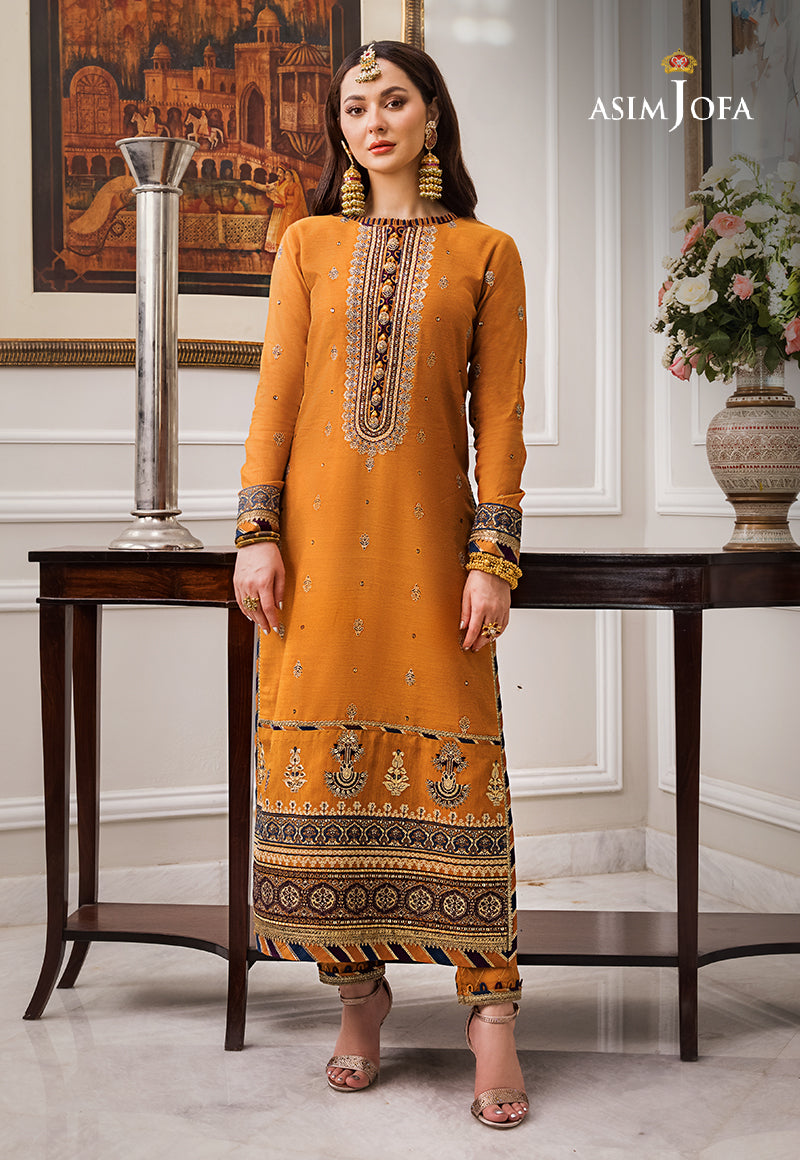
golden brown embroidered salwar kame